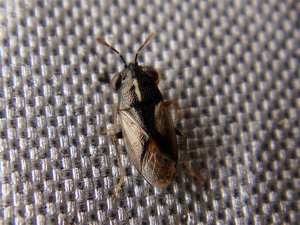
Le genre Geocoris comprend des insectes hémiptères hétéroptères de la famille des Lygaeidae, et de la sous-famille des Geocorinae.